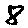
Label: 8